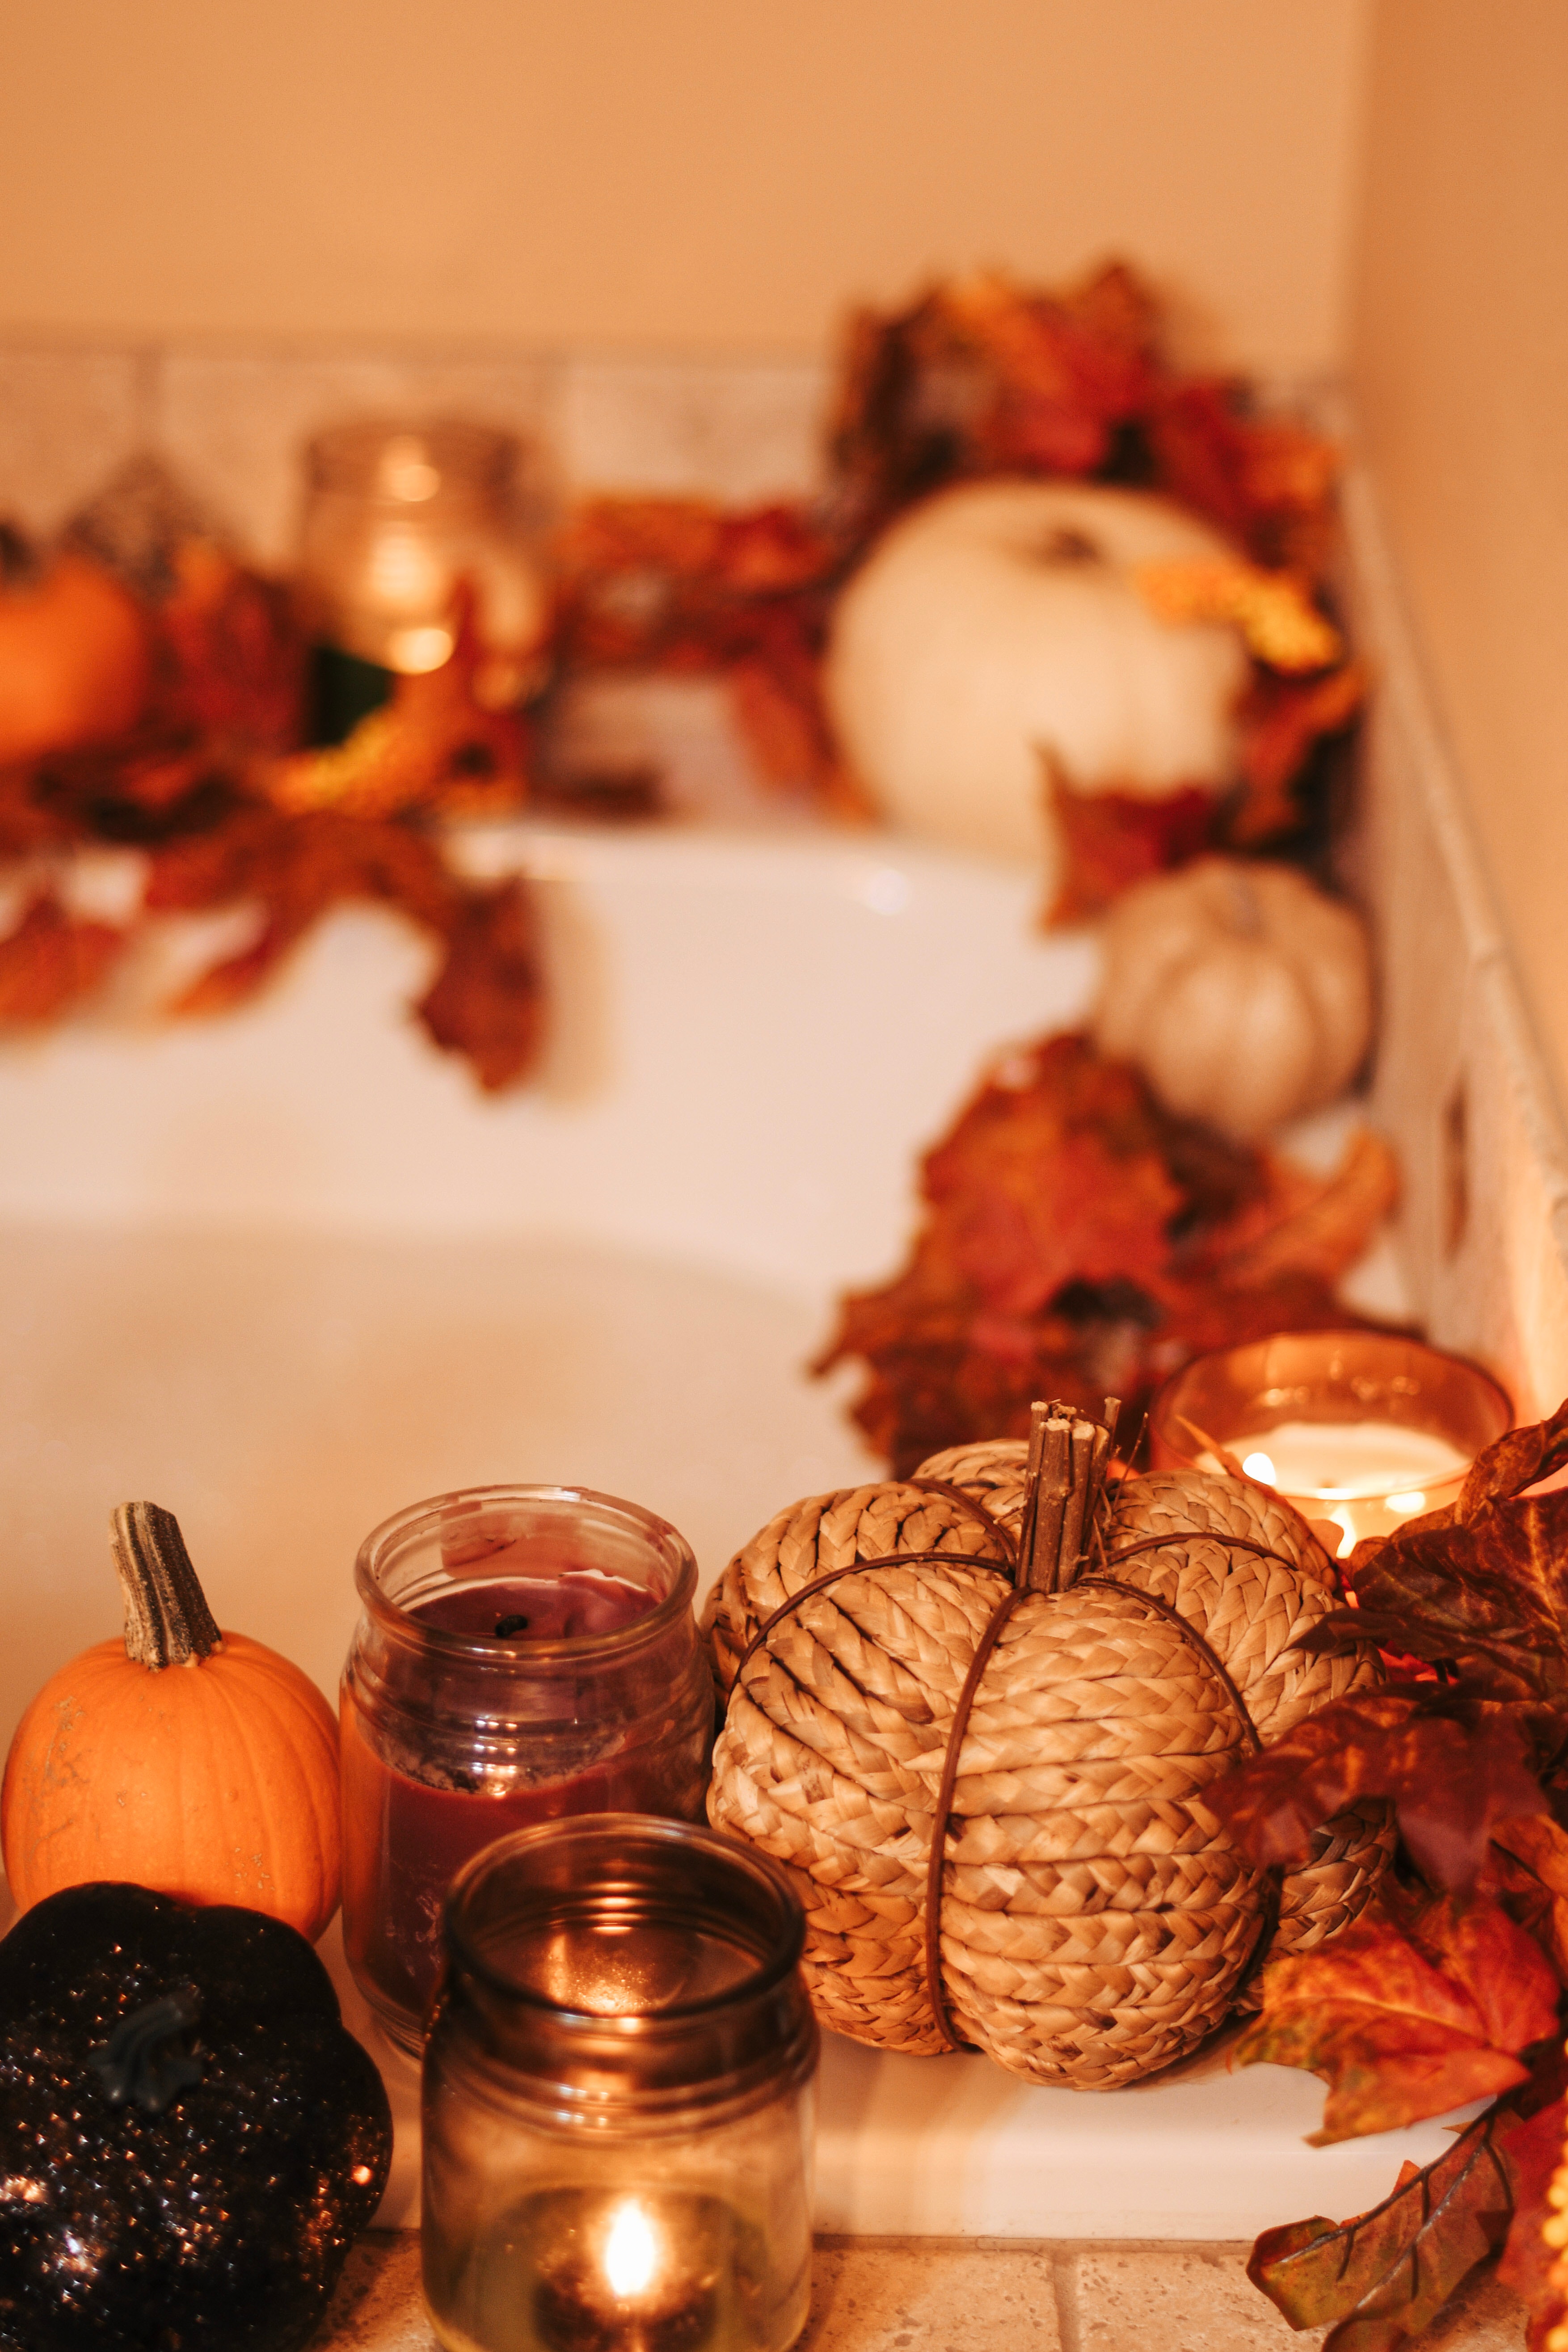
natural, tableware, orange, ingredient, plant, drinkware, cuisine, recipe, dish, wood, christmas decoration, serveware, table, pumpkin, christmas ornament, ornament, event, sweetness, centrepiece, plate, glass bottle, glass, thanksgiving, still life photography, still life, twig, food, finger food, dessert, peach, tradition, gourd, room, macro photography, produce, fashion accessory, comfort food, christmas, interior design, icing, baking, jewellery, chocolate, culinary art, mason jar